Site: saxony
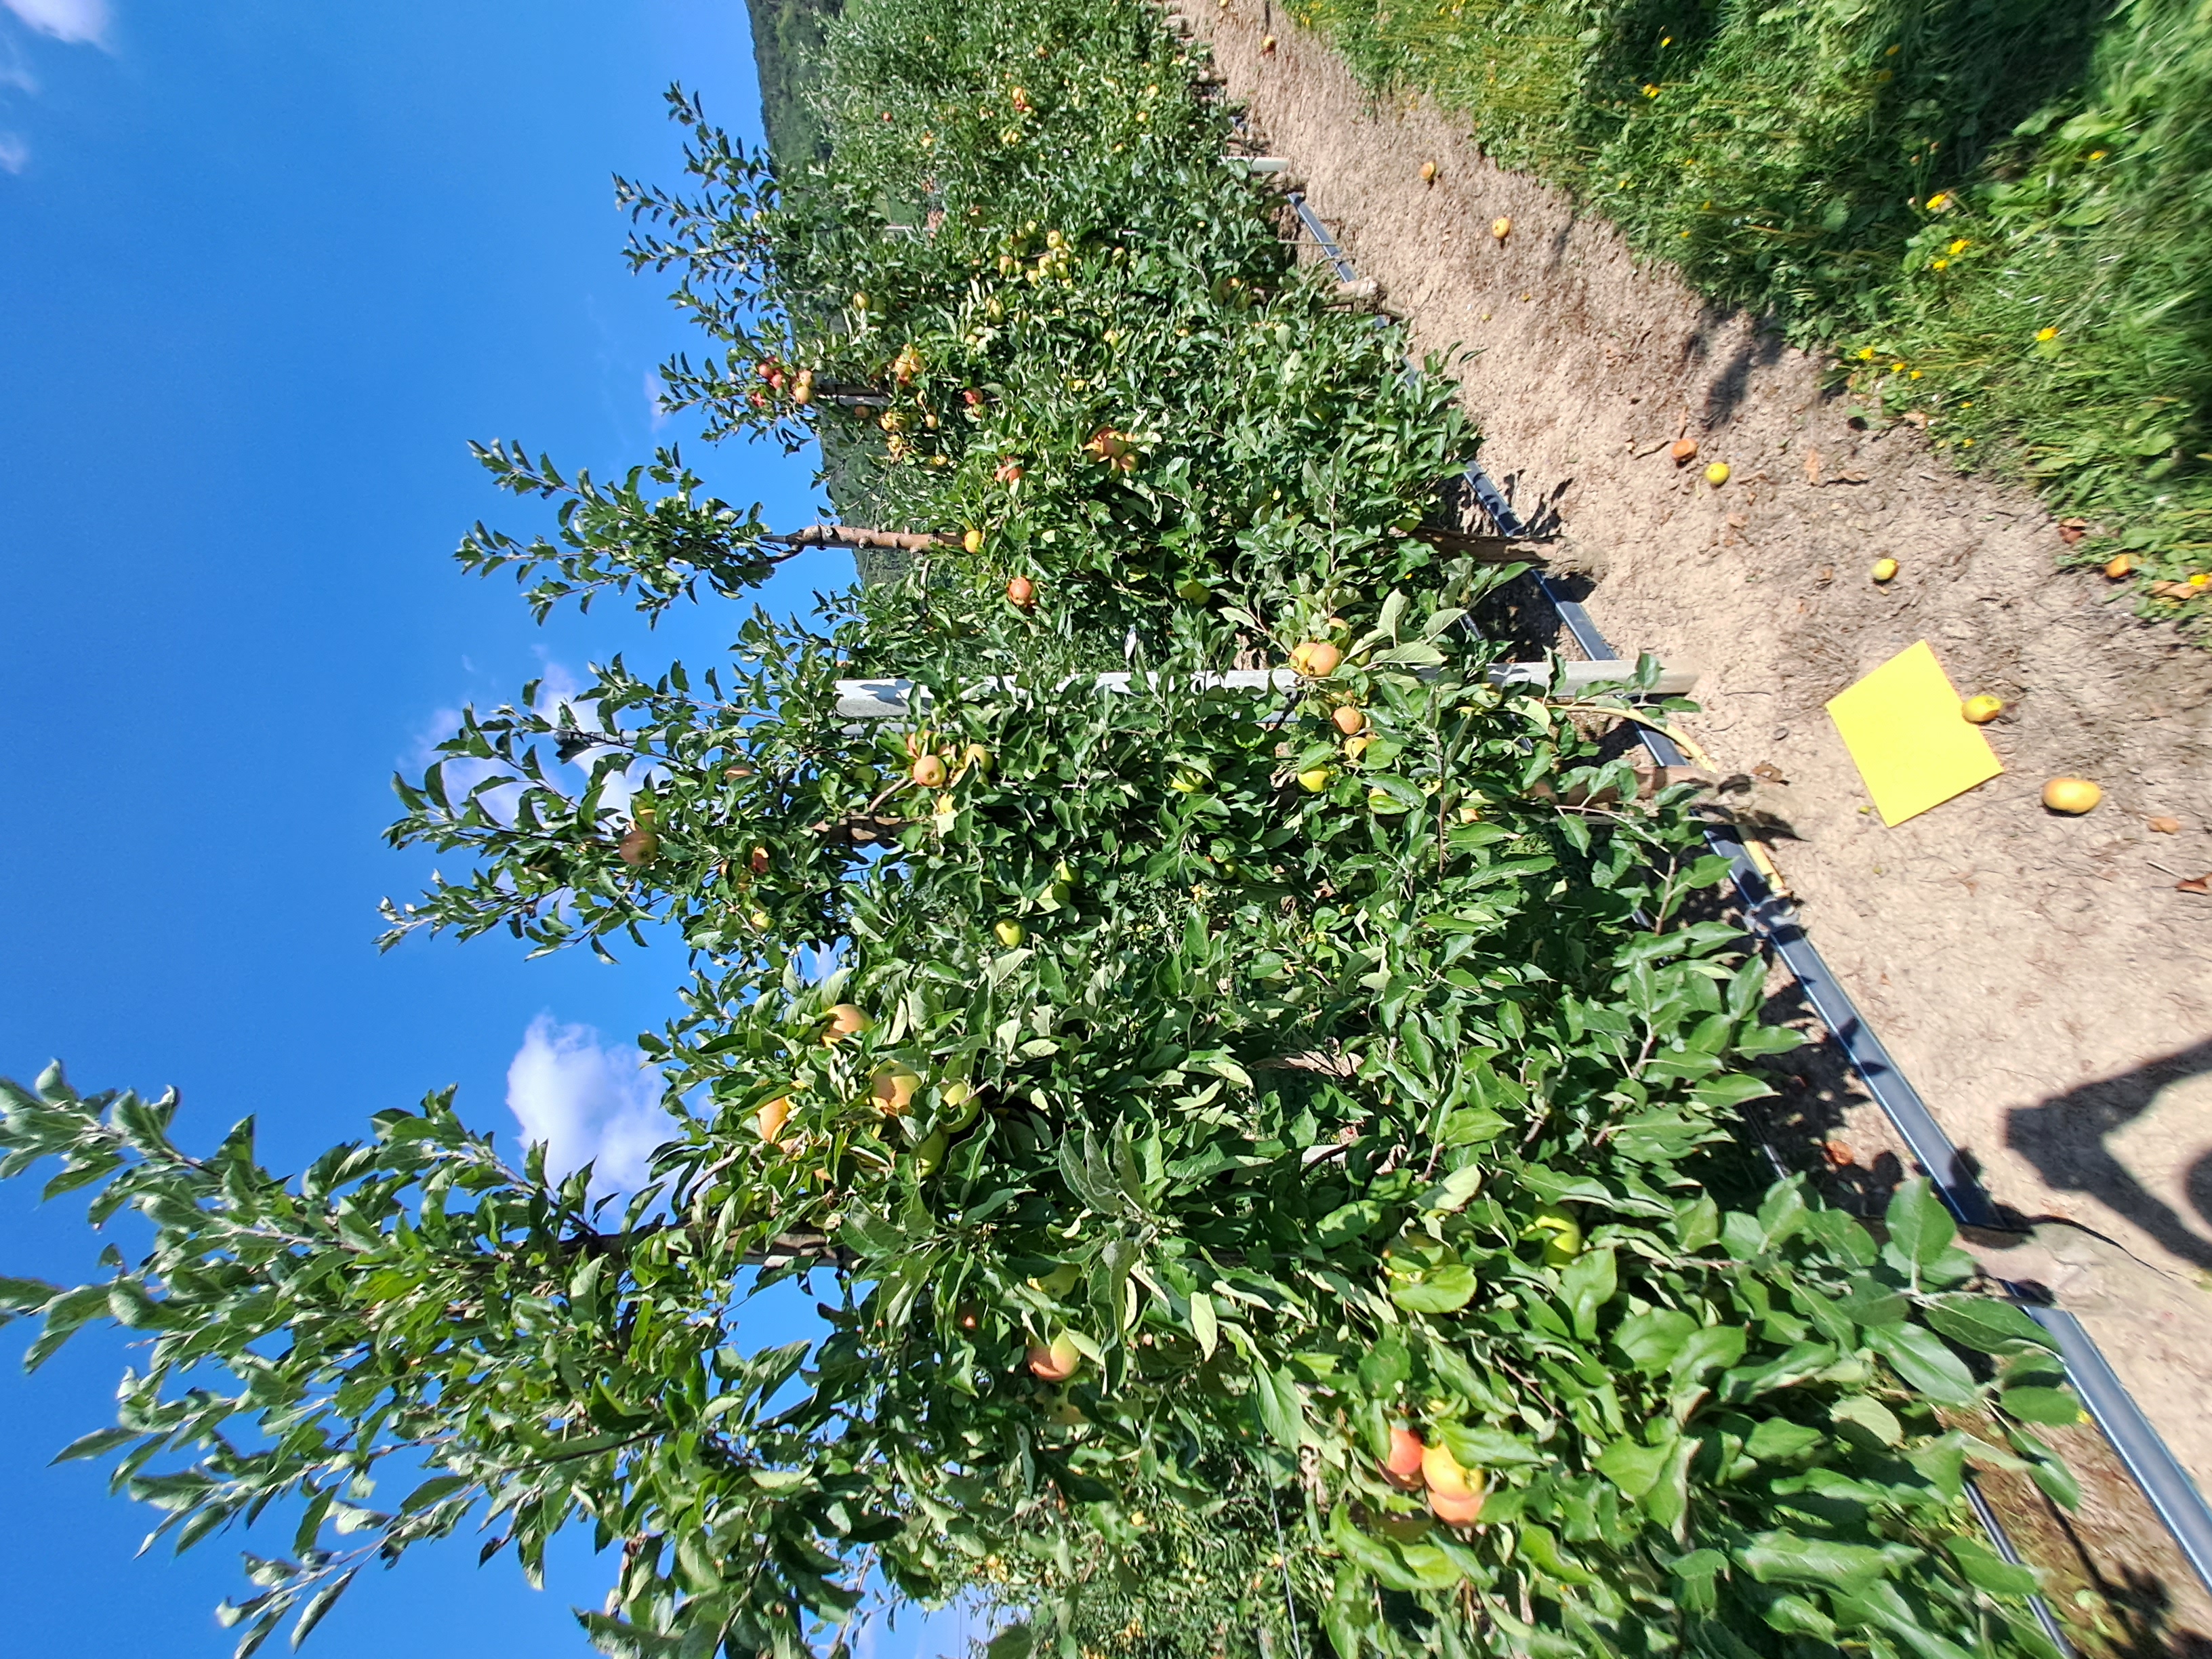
Growth stage (BBCH 81): Maturity of fruit and seed